Mule (shoe)

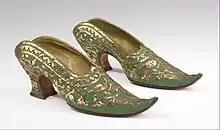

Mules have changed in style over time. In the fifteenth century mules from Venice were stilted and resembled chopines. Their toes were of all shapes: round, square and forked. The heel similarly was not constrained in height. Heels ranged from 1 5/8 inches to 2 ½ inches. Mules were embroidered across centuries from 1550 to 1700. For example, Florentine embroidery, which is a flame stitch of various lengths, was popular during the 18th century. Throughout the 1700s, mules were regularly heeled and worn by both men and women. Between 1720 and 1790 the shoe structure itself was relatively dull and boring not to distract from eye-catchy buckles. By 1850s, heeled mules were less frequent for men. From 1885 to 1910, the trend of large buckles and elaborate trims was replaced by less decorated low heeled leather and felt shoes.